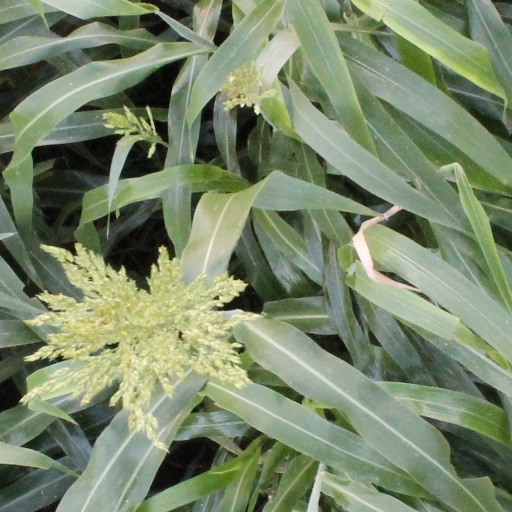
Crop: sorghum